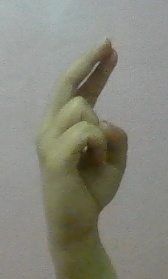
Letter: zay